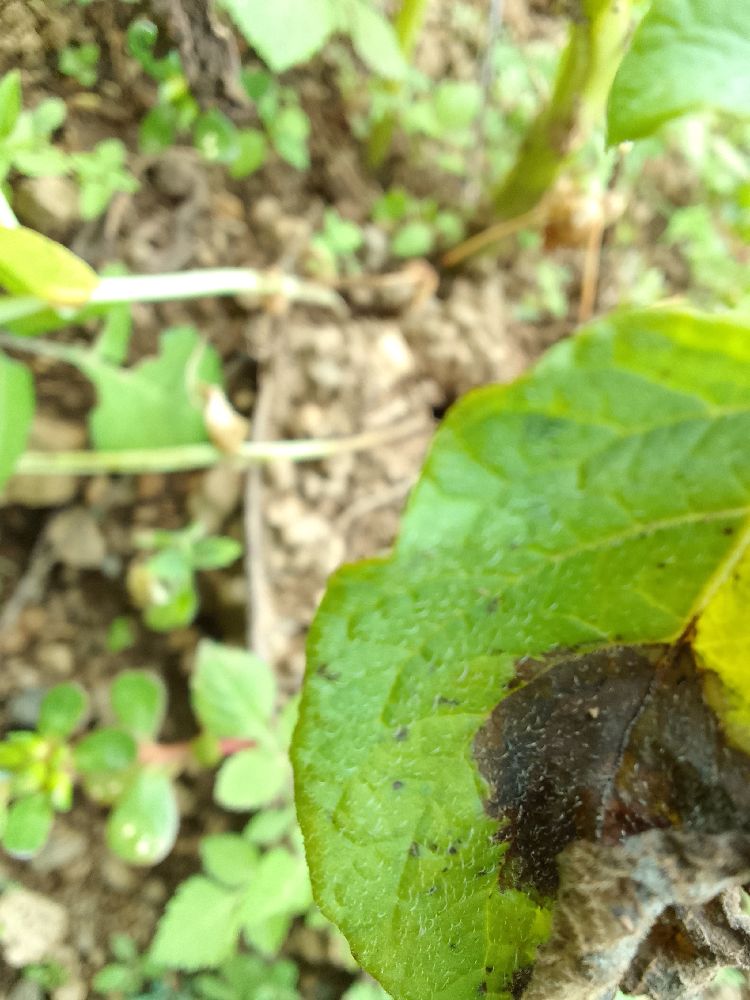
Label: Late blight